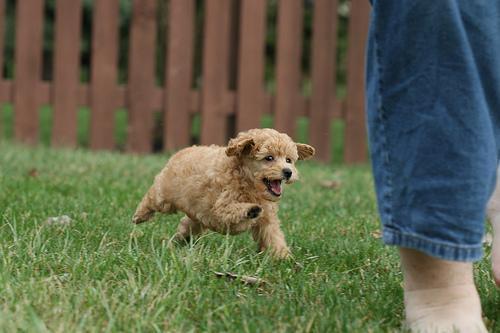
miniature_poodle